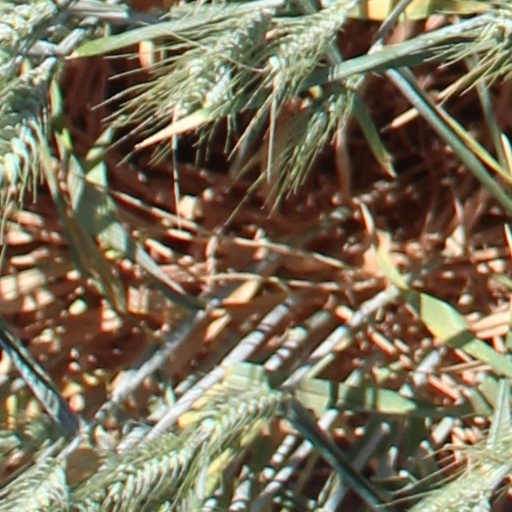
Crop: wheat